Question: Please indicate a possible affordance area of the book that can be used for holding
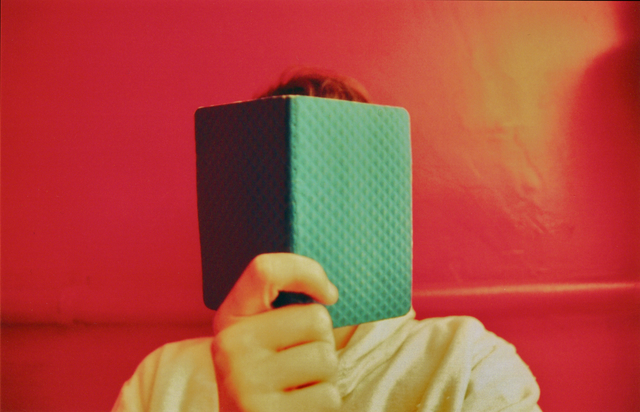
Answer: [191.5, 89, 417.5, 331]